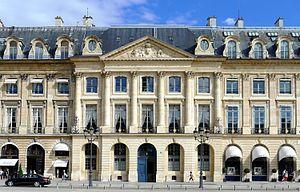
Place Vendôme (immeubles n°12 14 et 16) - Paris Ier
La tombe de Frédéric Chopin est un des monuments funéraires remarquables du cimetière du Père-Lachaise à Paris ; c'est une œuvre d'Auguste Clésinger, inaugurée en 1850 et désormais classée au titre des monuments historiques.
L'hôtel de Villemaré est un hôtel particulier situé à Paris, au numéro 9 de la place Vendôme. Sa façade fut érigée par l'architecte Jules Hardouin-Mansart à partir de 1699, lors de la construction de la place Vendôme, dont il est l'auteur. L'hôtel est quant à lui l’œuvre de l'architecte Jean-Baptiste Bullet de Chamblain et fut construit entre 1708 et 1716. Il tire son nom de Jean Bonaventure Le Lay de Villemaré, fermier-général du roi, qui commanda sa construction. Il fut la propriété de l’État de 1794 à 1898, date à laquelle il a été revendu. Il a notamment accueilli le gouvernement militaire de la ville de Paris. Sa façade a été classée monument historique en 1862.
La place Vendôme, située dans le 1ᵉʳ arrondissement de Paris, se trouve au nord du jardin des Tuileries, au sud de l'opéra Garnier et à l’est de l’église de la Madeleine.
Gecina est une société foncière qui détient, gère et développe un patrimoine immobilier de 20 milliards d’euros à fin juin 2020, situé à près de 97 % en Ile-de-France.